Eastern Michigan University Student Center

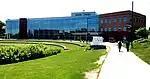
Student center view of the east side

The building offers student services, a Chase Bank branch, dining facilities, meeting rooms, two art galleries, administrative offices, student organization offices, an auditorium, a 24-hour computer lab, a Kiva Room, bookstore and a gaming center. The cost of the Student Center is estimated around $40.5 million (USD). The building's architectural style is Post Modern. The building is approximately in size. The building is located in University Park near the Rec/IM and Library. During the buildings construction a lake was made adjacent to the Student Center. This completed the area known as "University Park". Outside the building to the south is a small reconstructed prairie and a bridge. The Student Center is home to offices such as Campus Life, VISION, a box office, Service EMU, and Admissions. The Student Center was the home of the first LAN Gaming Center ("Savage Geckos"); purchased by the university in Spring 2008 and renamed "E-Zone".